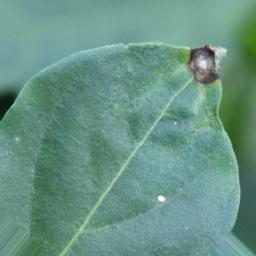
Label: cercospora